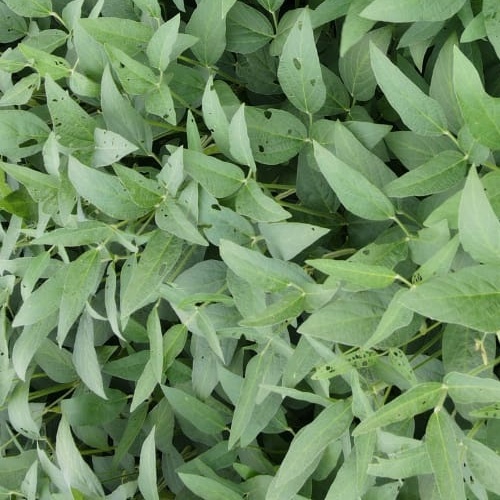
Label: Diabrotica_speciosa